Answer in natural language. Considering the relative positions, where is Doorway with respect to brown top white leg dining table? Choose between the following options: above or below
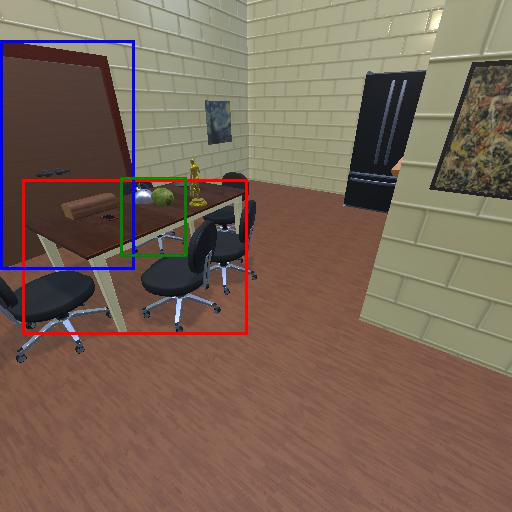
<answer>below</answer>